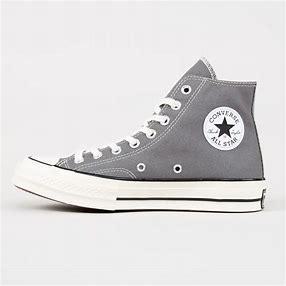
Brand: Converse
Model: Chuck Taylor All Star 70 Hi